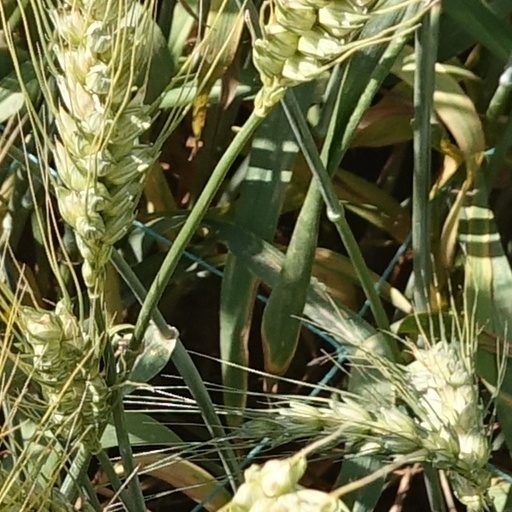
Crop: wheat